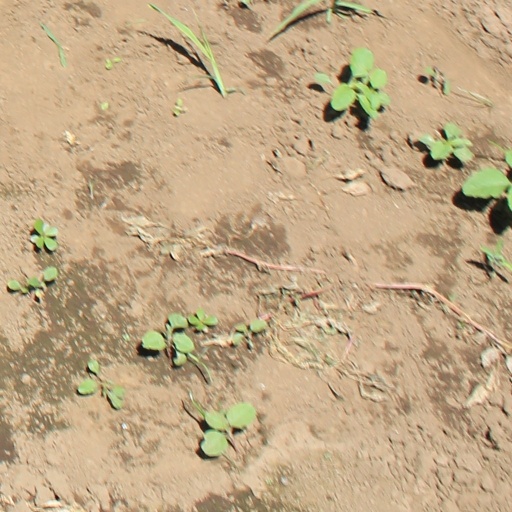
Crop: soybean